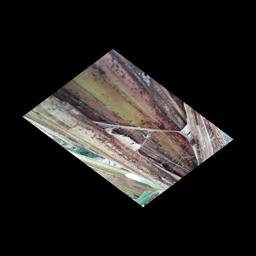
Label: PSEUDOSTEM WEEVIL